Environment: real
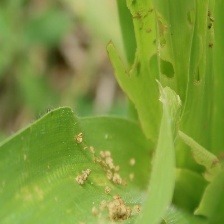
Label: fall_armyworm